Madumo, A Man Bewitched

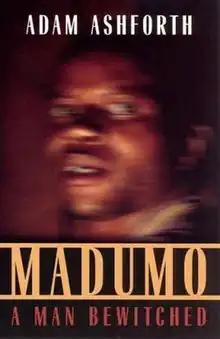
Cover of Madumo

Madumo, a Man Bewitched is a 2000 non-fiction anthropology book written by Australian social scientist and professor Adam Ashforth.